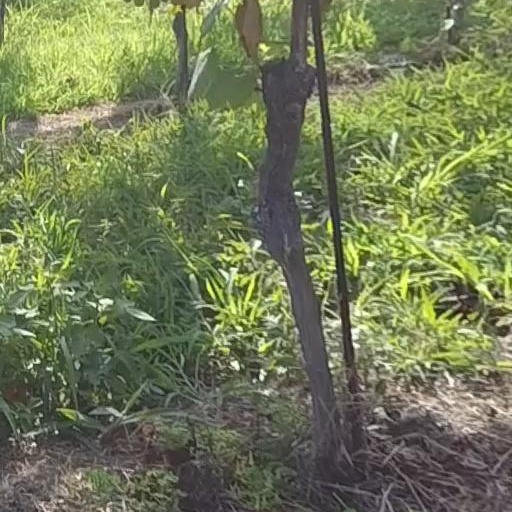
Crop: grape